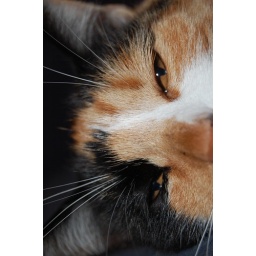
This is my cat Libby. I found her wandering around in a field when she was a kitten.